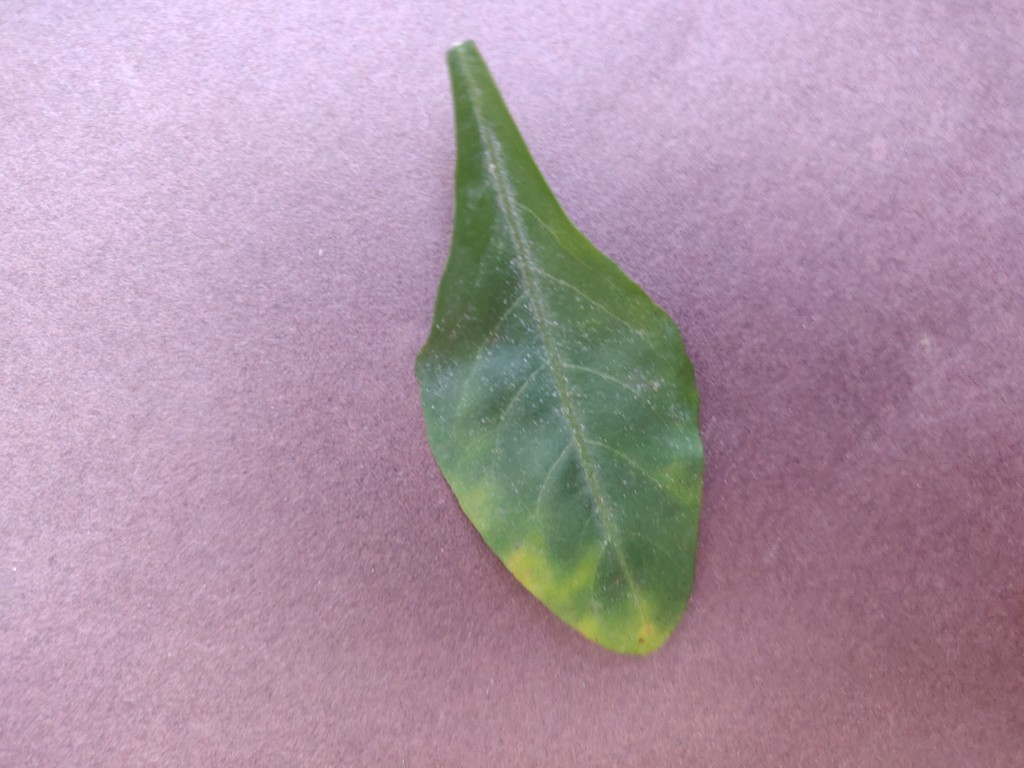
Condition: Unhealthy
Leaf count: single
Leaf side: front